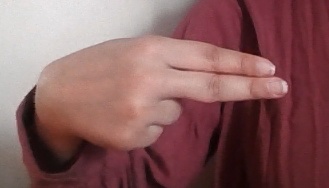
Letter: ain